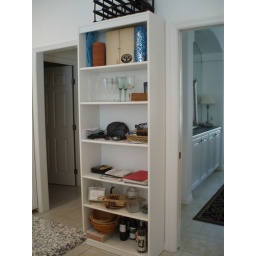
Open shelf unit in kitchen